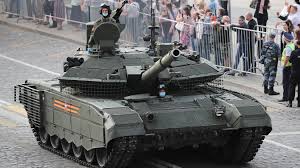
Label: Tank